2011 Dudley Metropolitan Borough Council election

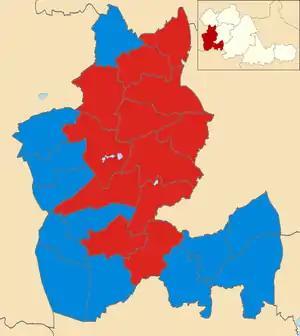
2011 local election results in Dudley

The 2011 Dudley Metropolitan Borough Council election was held on 5 May 2011 to elect members of Dudley Metropolitan Borough Council in the West Midlands, England, as part of the 2011 United Kingdom local elections. 24 seats were up for election, and the results saw the Conservatives hold on to a slightly reduced majority of 15.